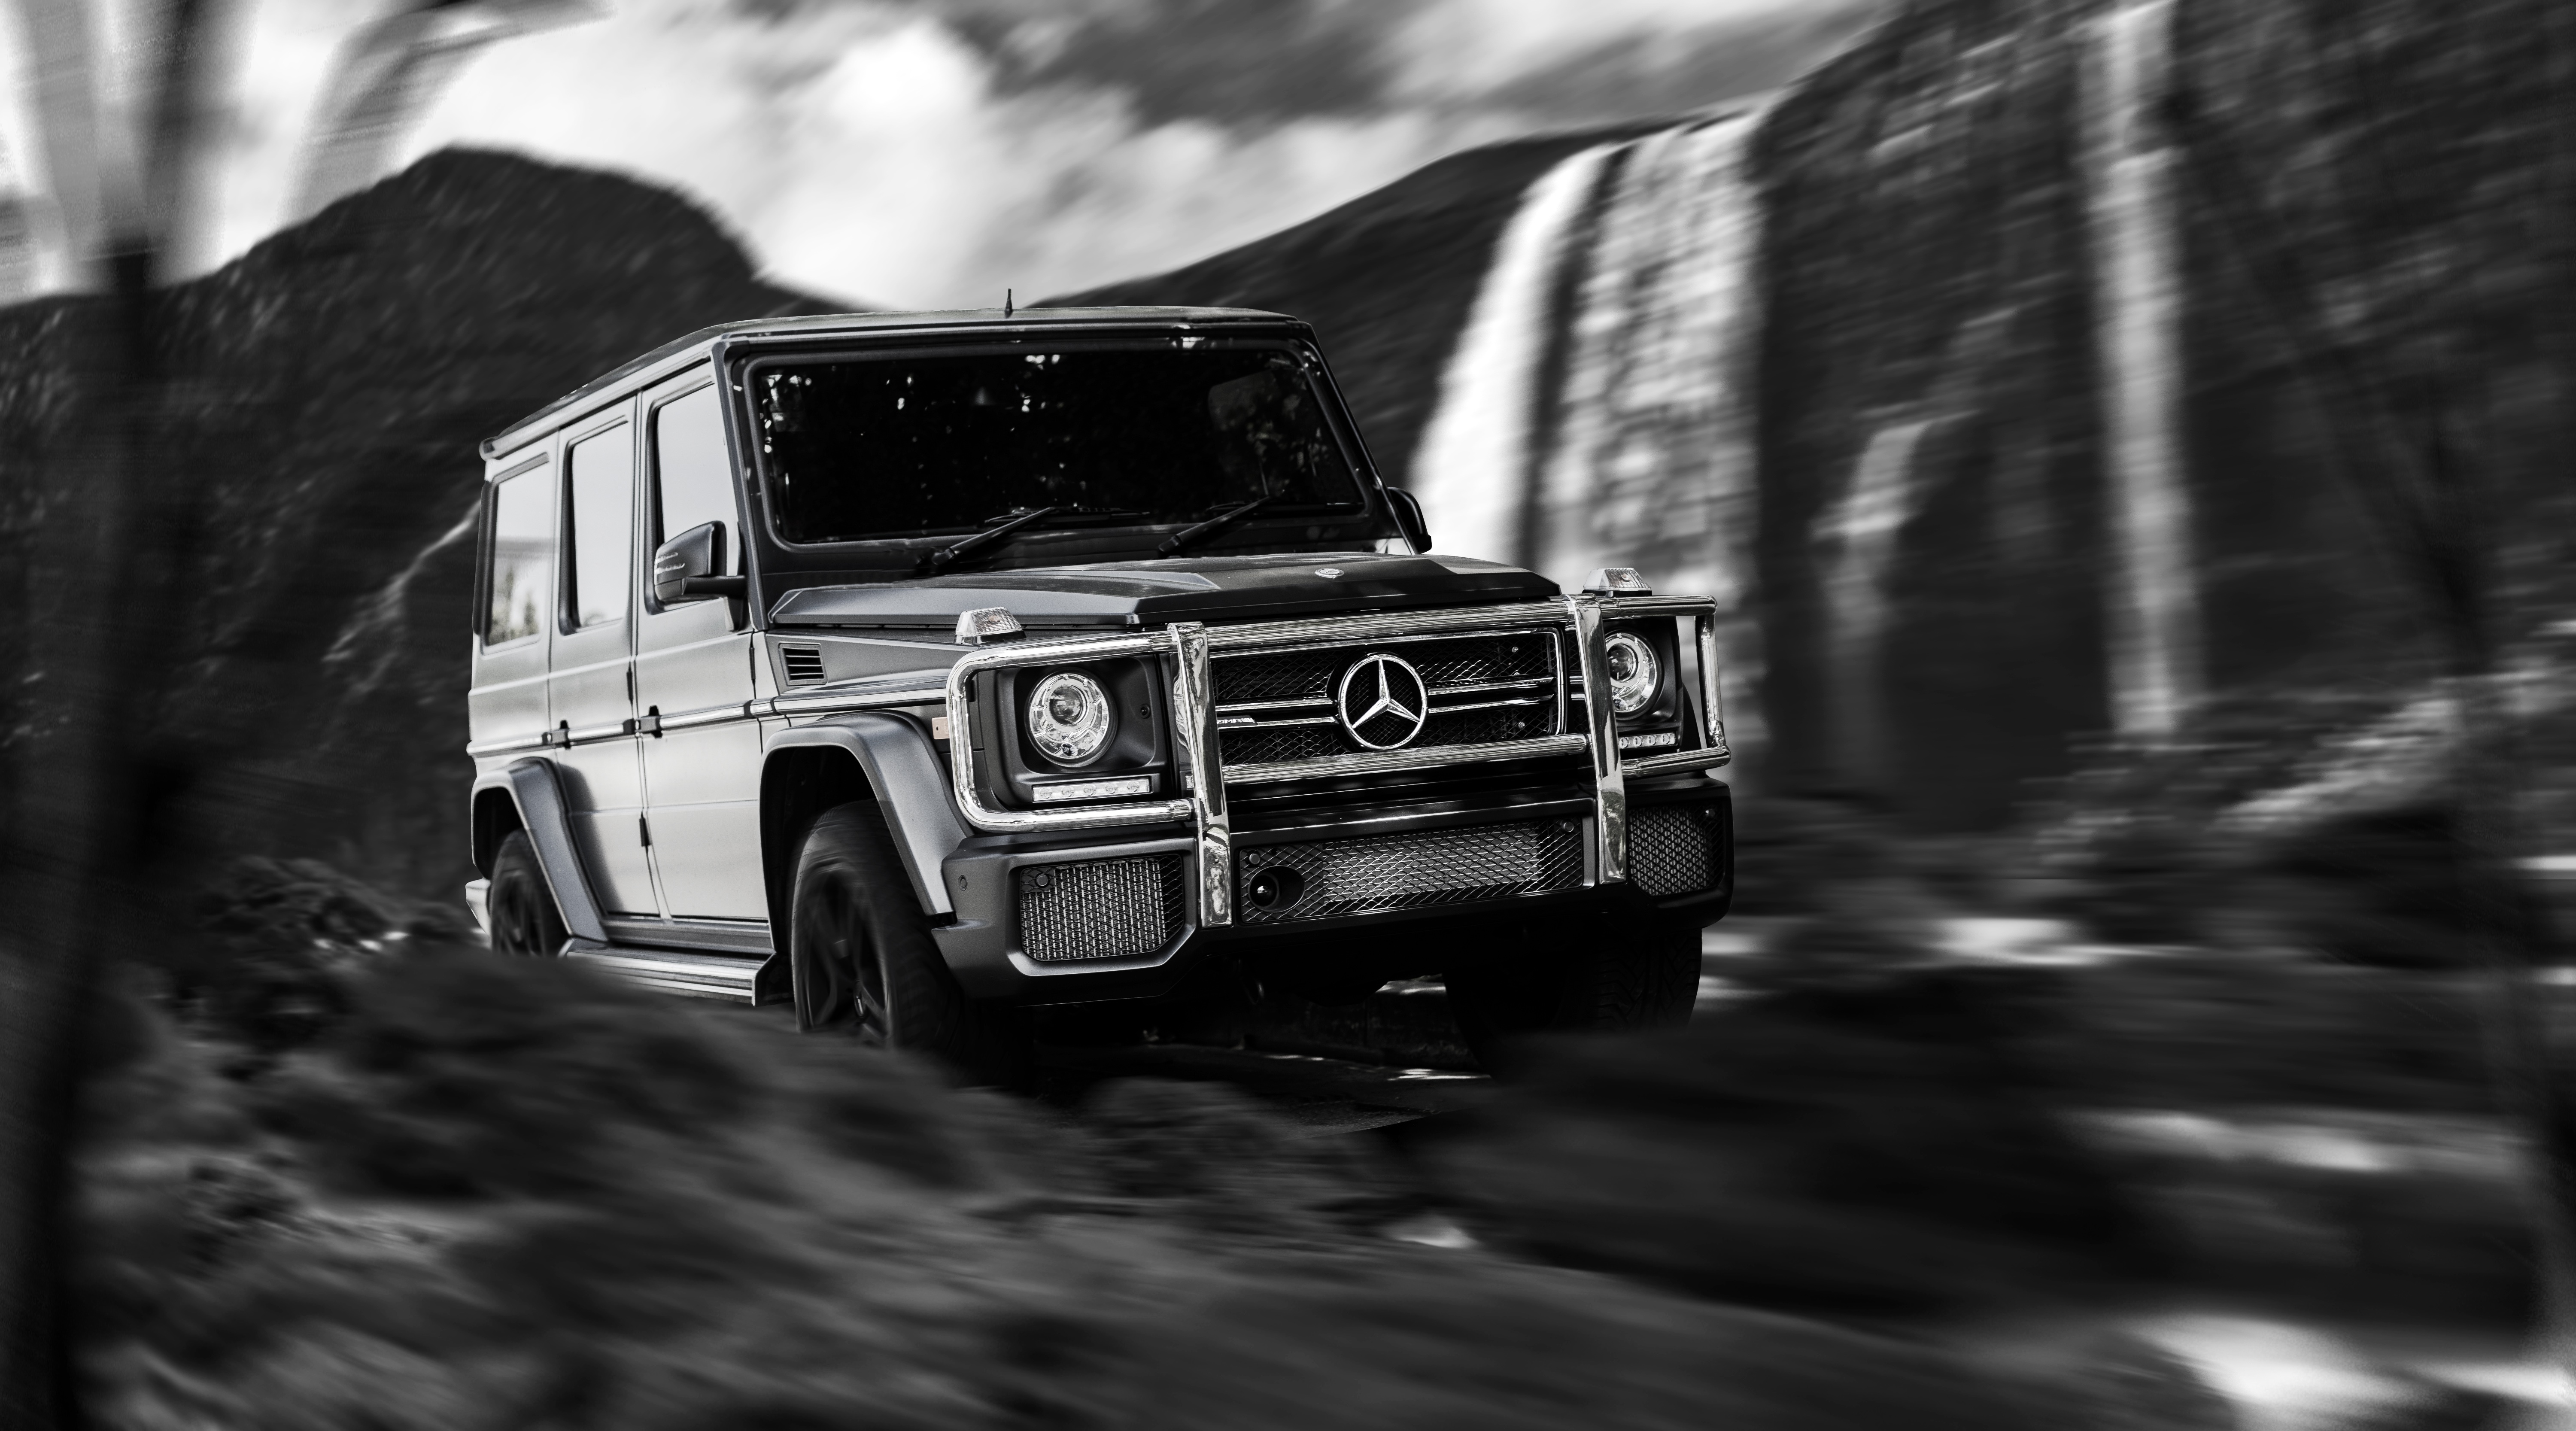
black and white, car, vehicle, monochrome, mercedes benz, off road vehicle, sport utility vehicle, land vehicle, monochrome photography, automobile make, automotive design, off roading, mercedes benz g class